Katō Shrine

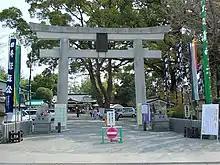
A torii at Katō Shrine

is a shrine in Kumamoto Castle, Chūō-ku, Kumamoto, Kumamoto, Japan, in which "daimyō" or powerful territorial lord Katō Kiyomasa (1562–1611) is enshrined. Alongside Ōki Kaneyoshi and Kin Kan, who made junshi, are enshrined.